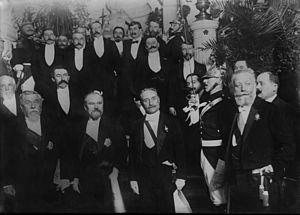
L'investiture du président de la République française est une cérémonie officielle marquant le début d'un nouveau mandat d'un président de la République.
Cette page concerne l'année 1913 du calendrier grégorien.